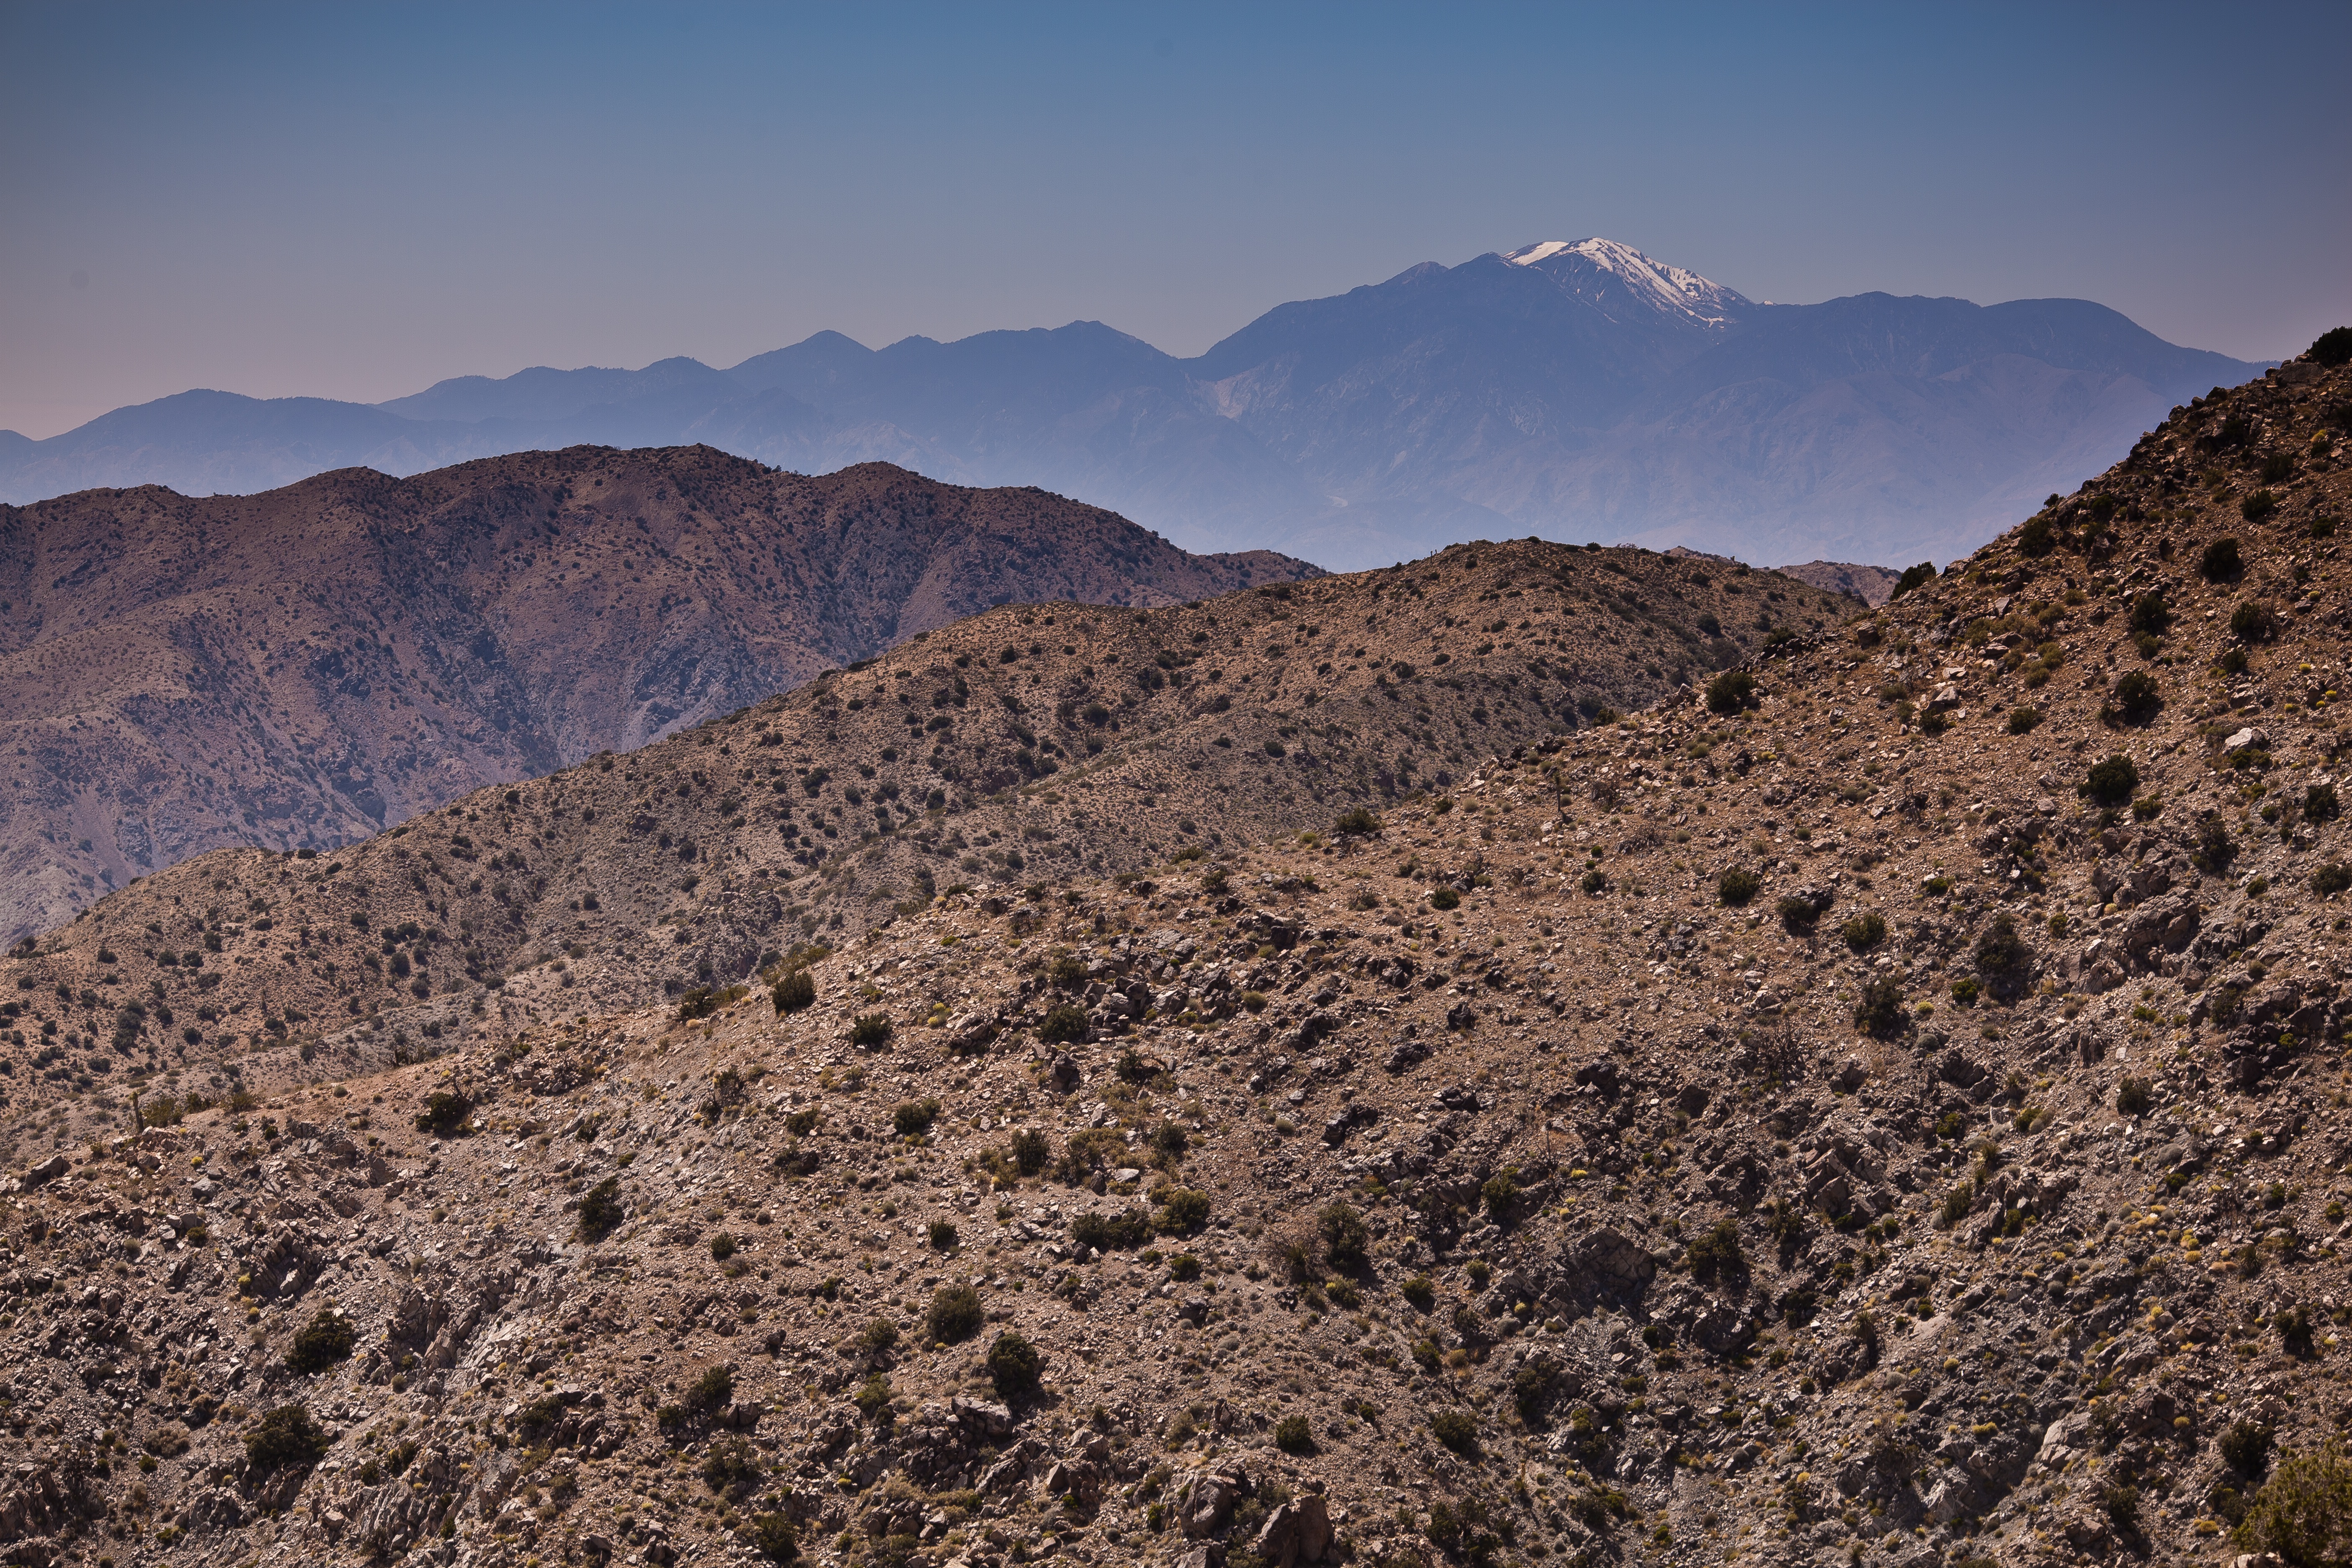
landscape, nature, rock, wilderness, mountain, snow, trail, white, hill, adventure, view, valley, mountain range, travel, usa, america, holiday, soil, canyon, freedom, california, ridge, summit, knoll, road trip, geology, plateau, fell, viewpoint, ecosystem, wadi, landform, natural environment, geographical feature, mountainous landforms